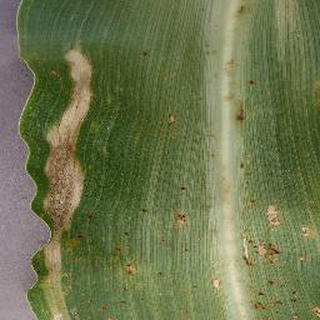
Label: corn_northern_leaf_blight